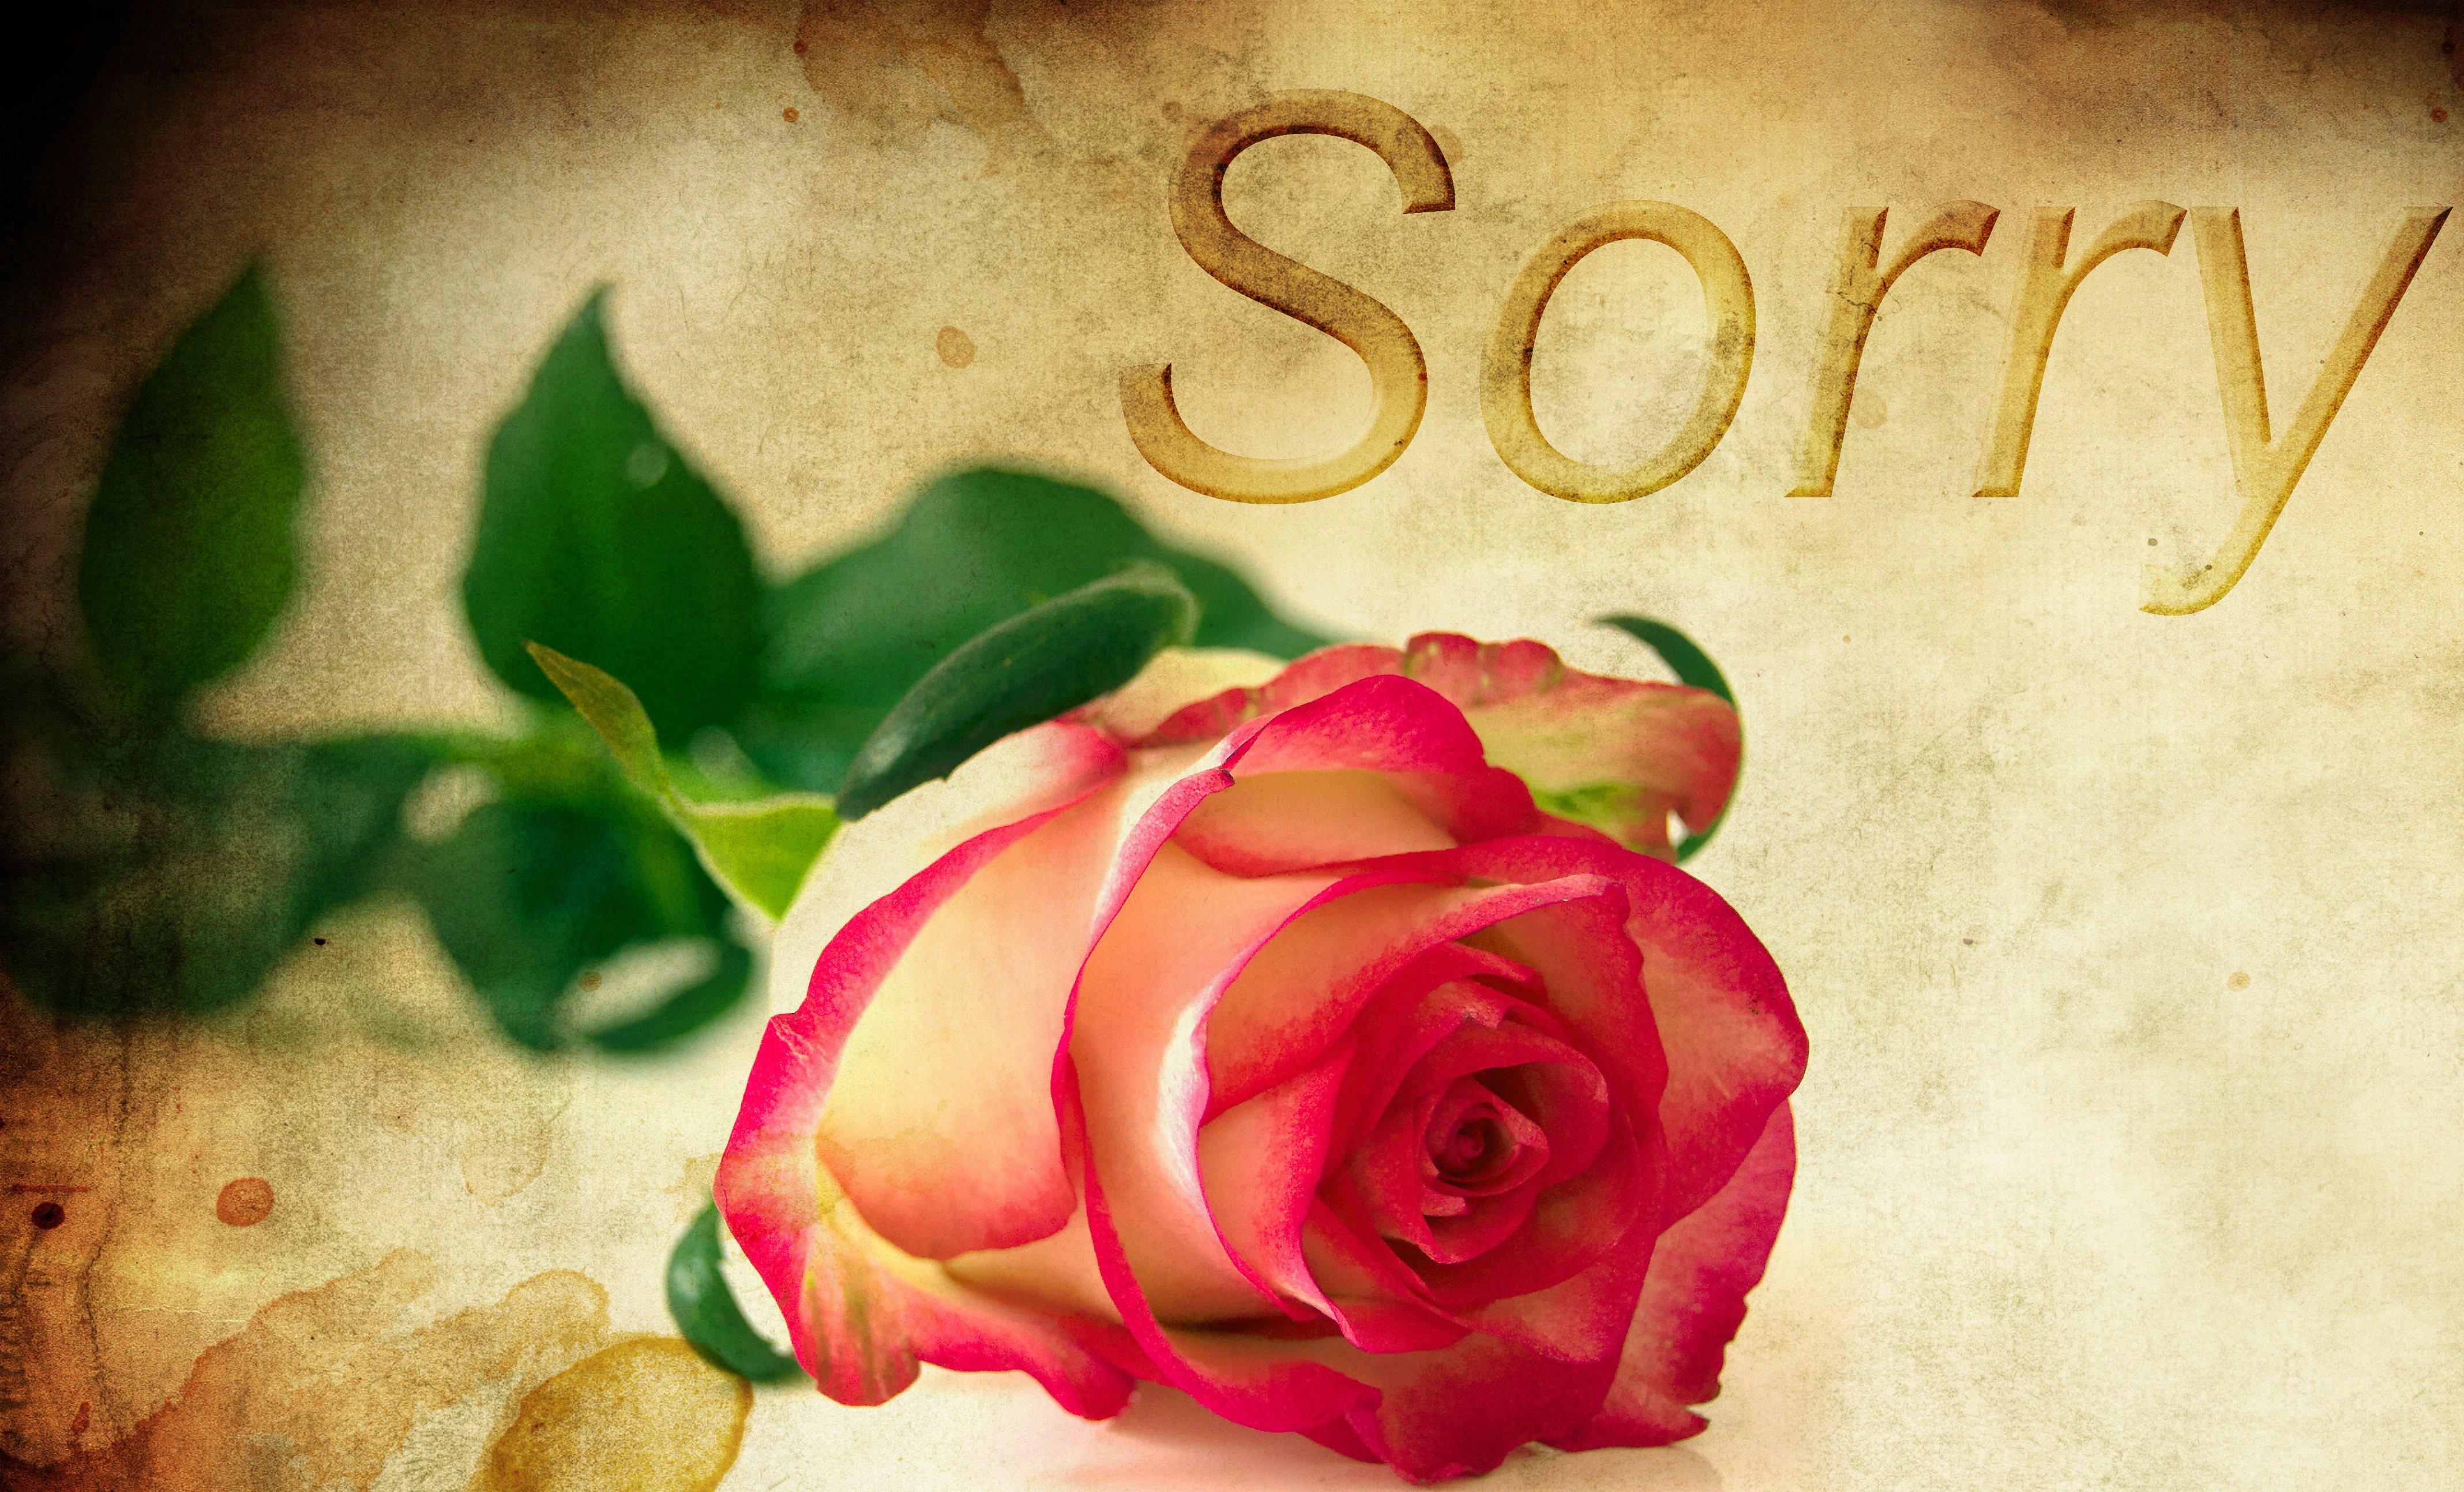
plant, photography, flower, petal, love, rose, red, color, pink, red rose, note, close up, background, regret, sorry, emotion, backgrounds, macro photography, divorce, forgiveness, forgive, flowering plant, rose family, excuse me, i beg your pardon, land plant, repentance, awarded, pardon, i m sorry